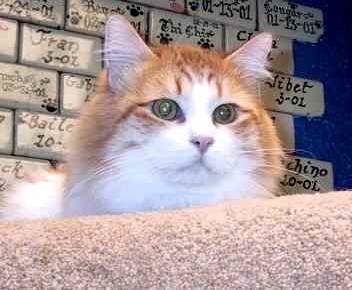
Label: cat